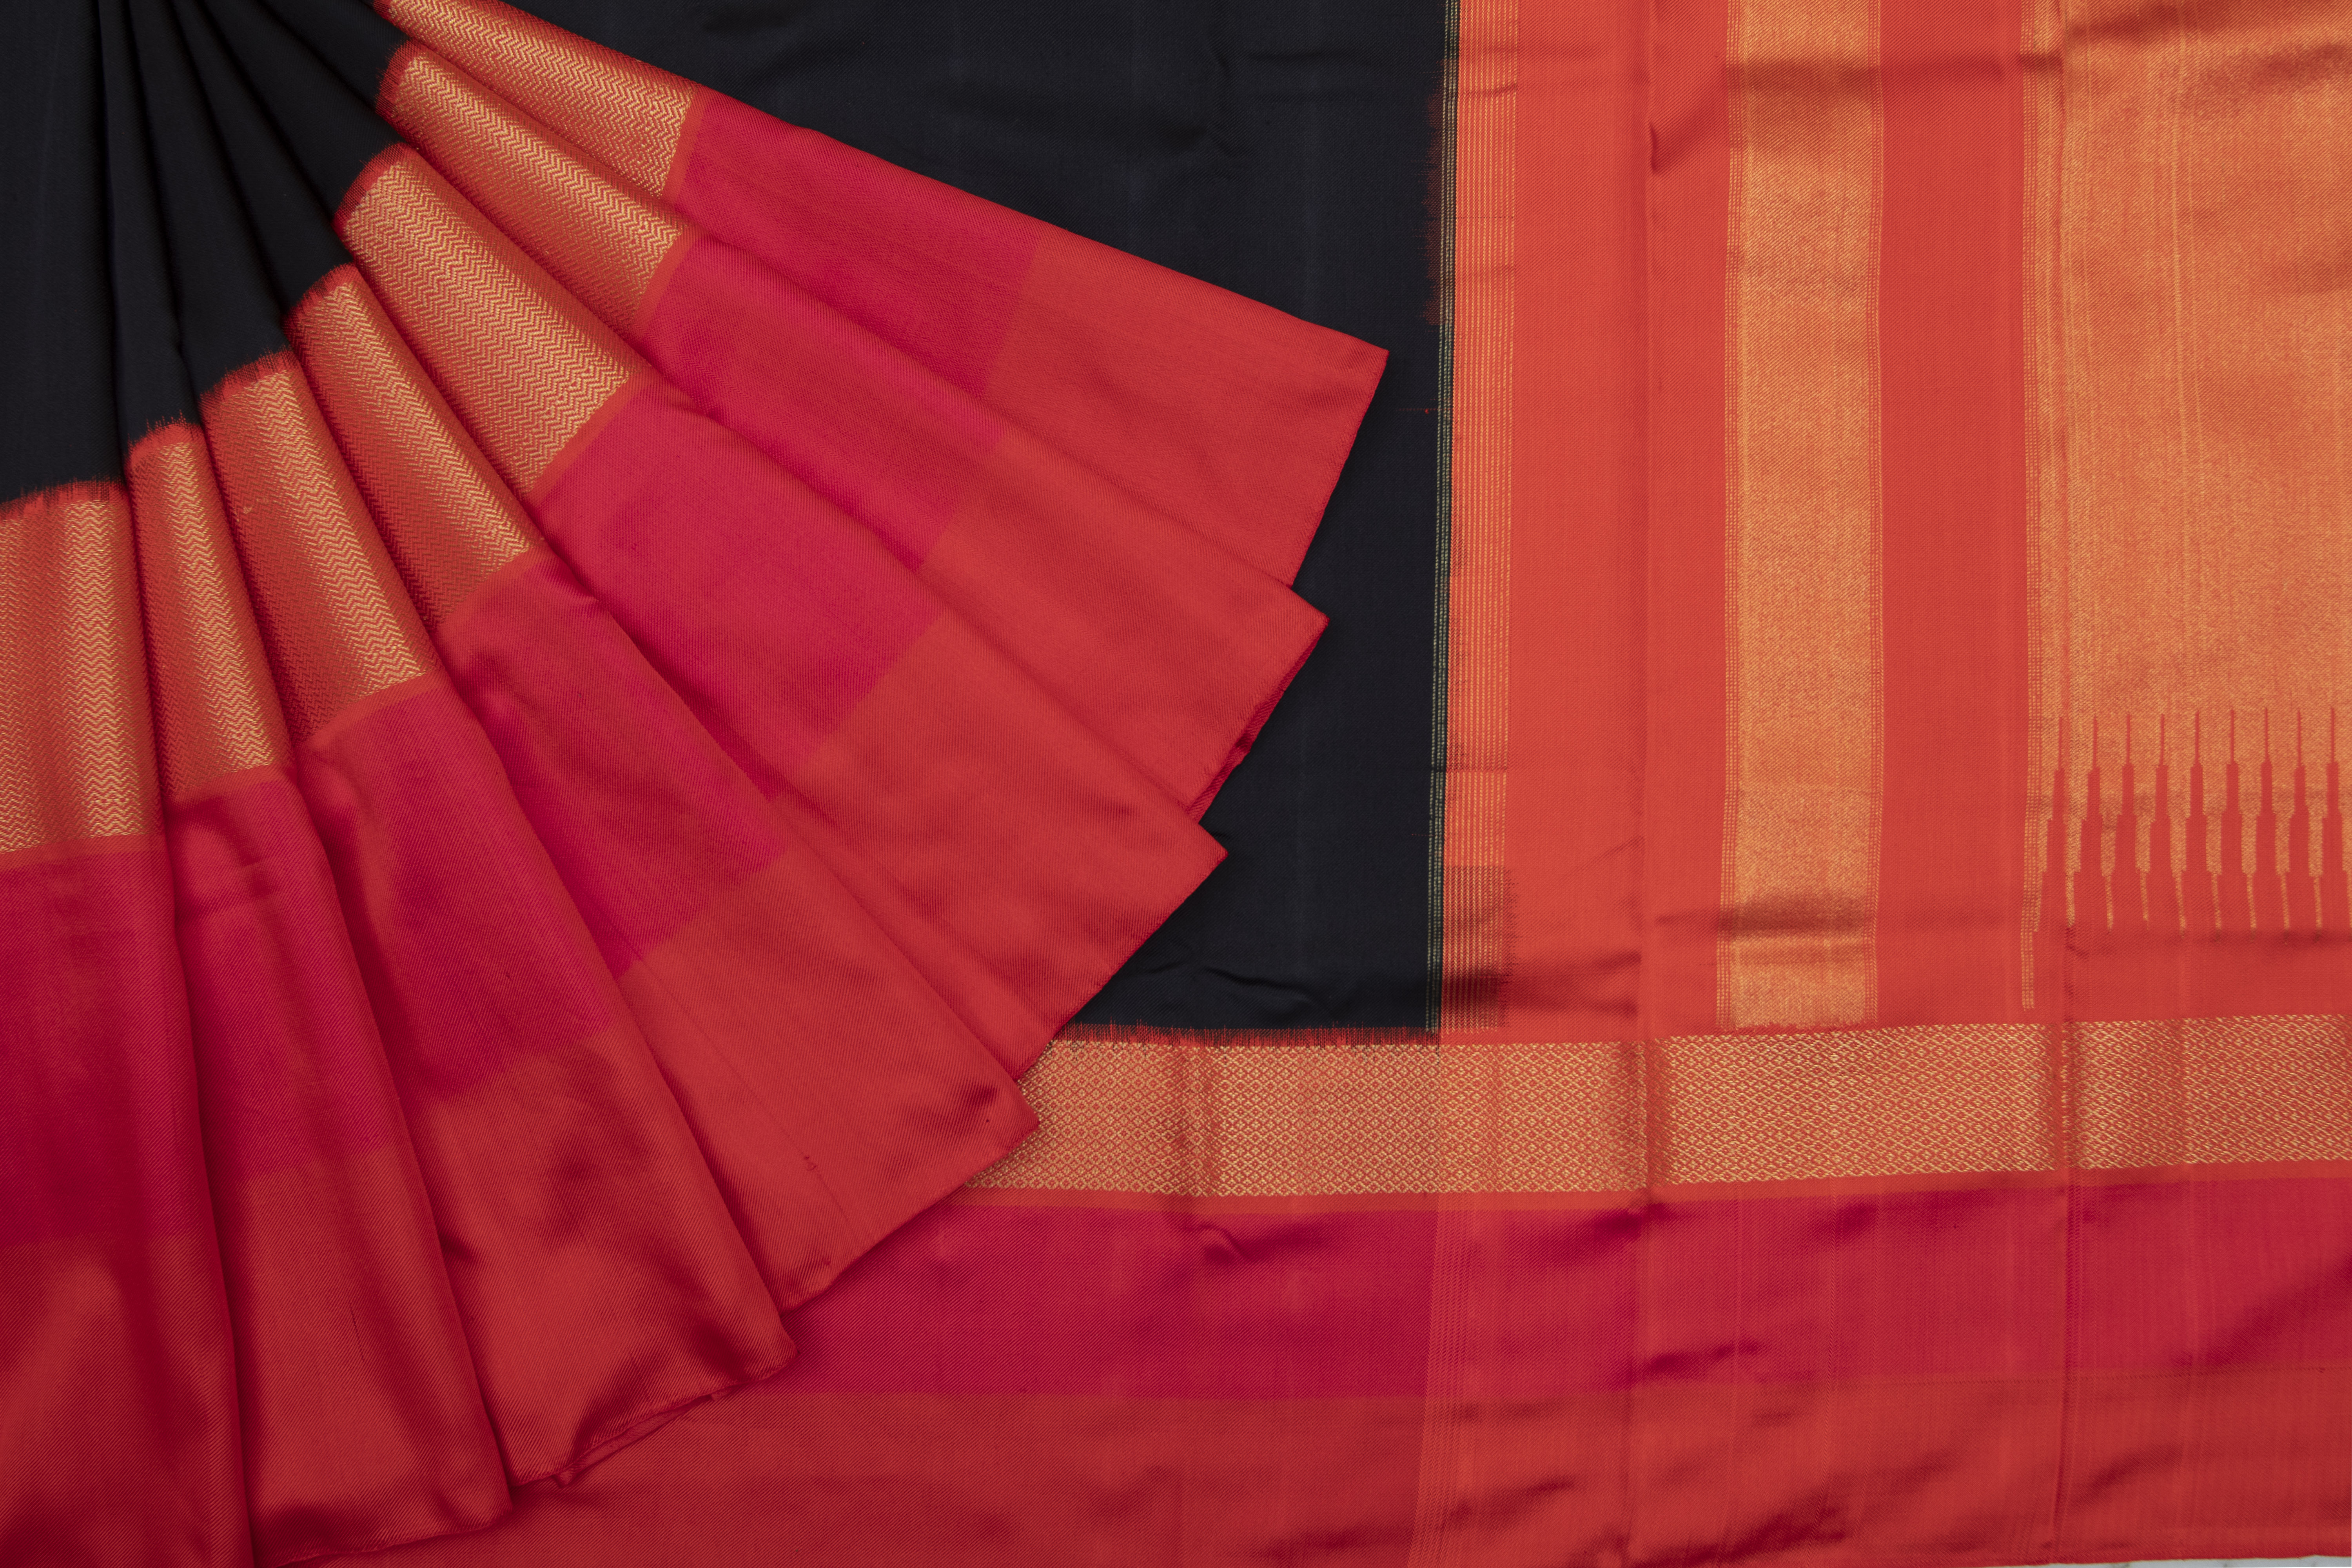
wedding, wear, red, orange, curtain, textile, Tints and shades, peach, interior design